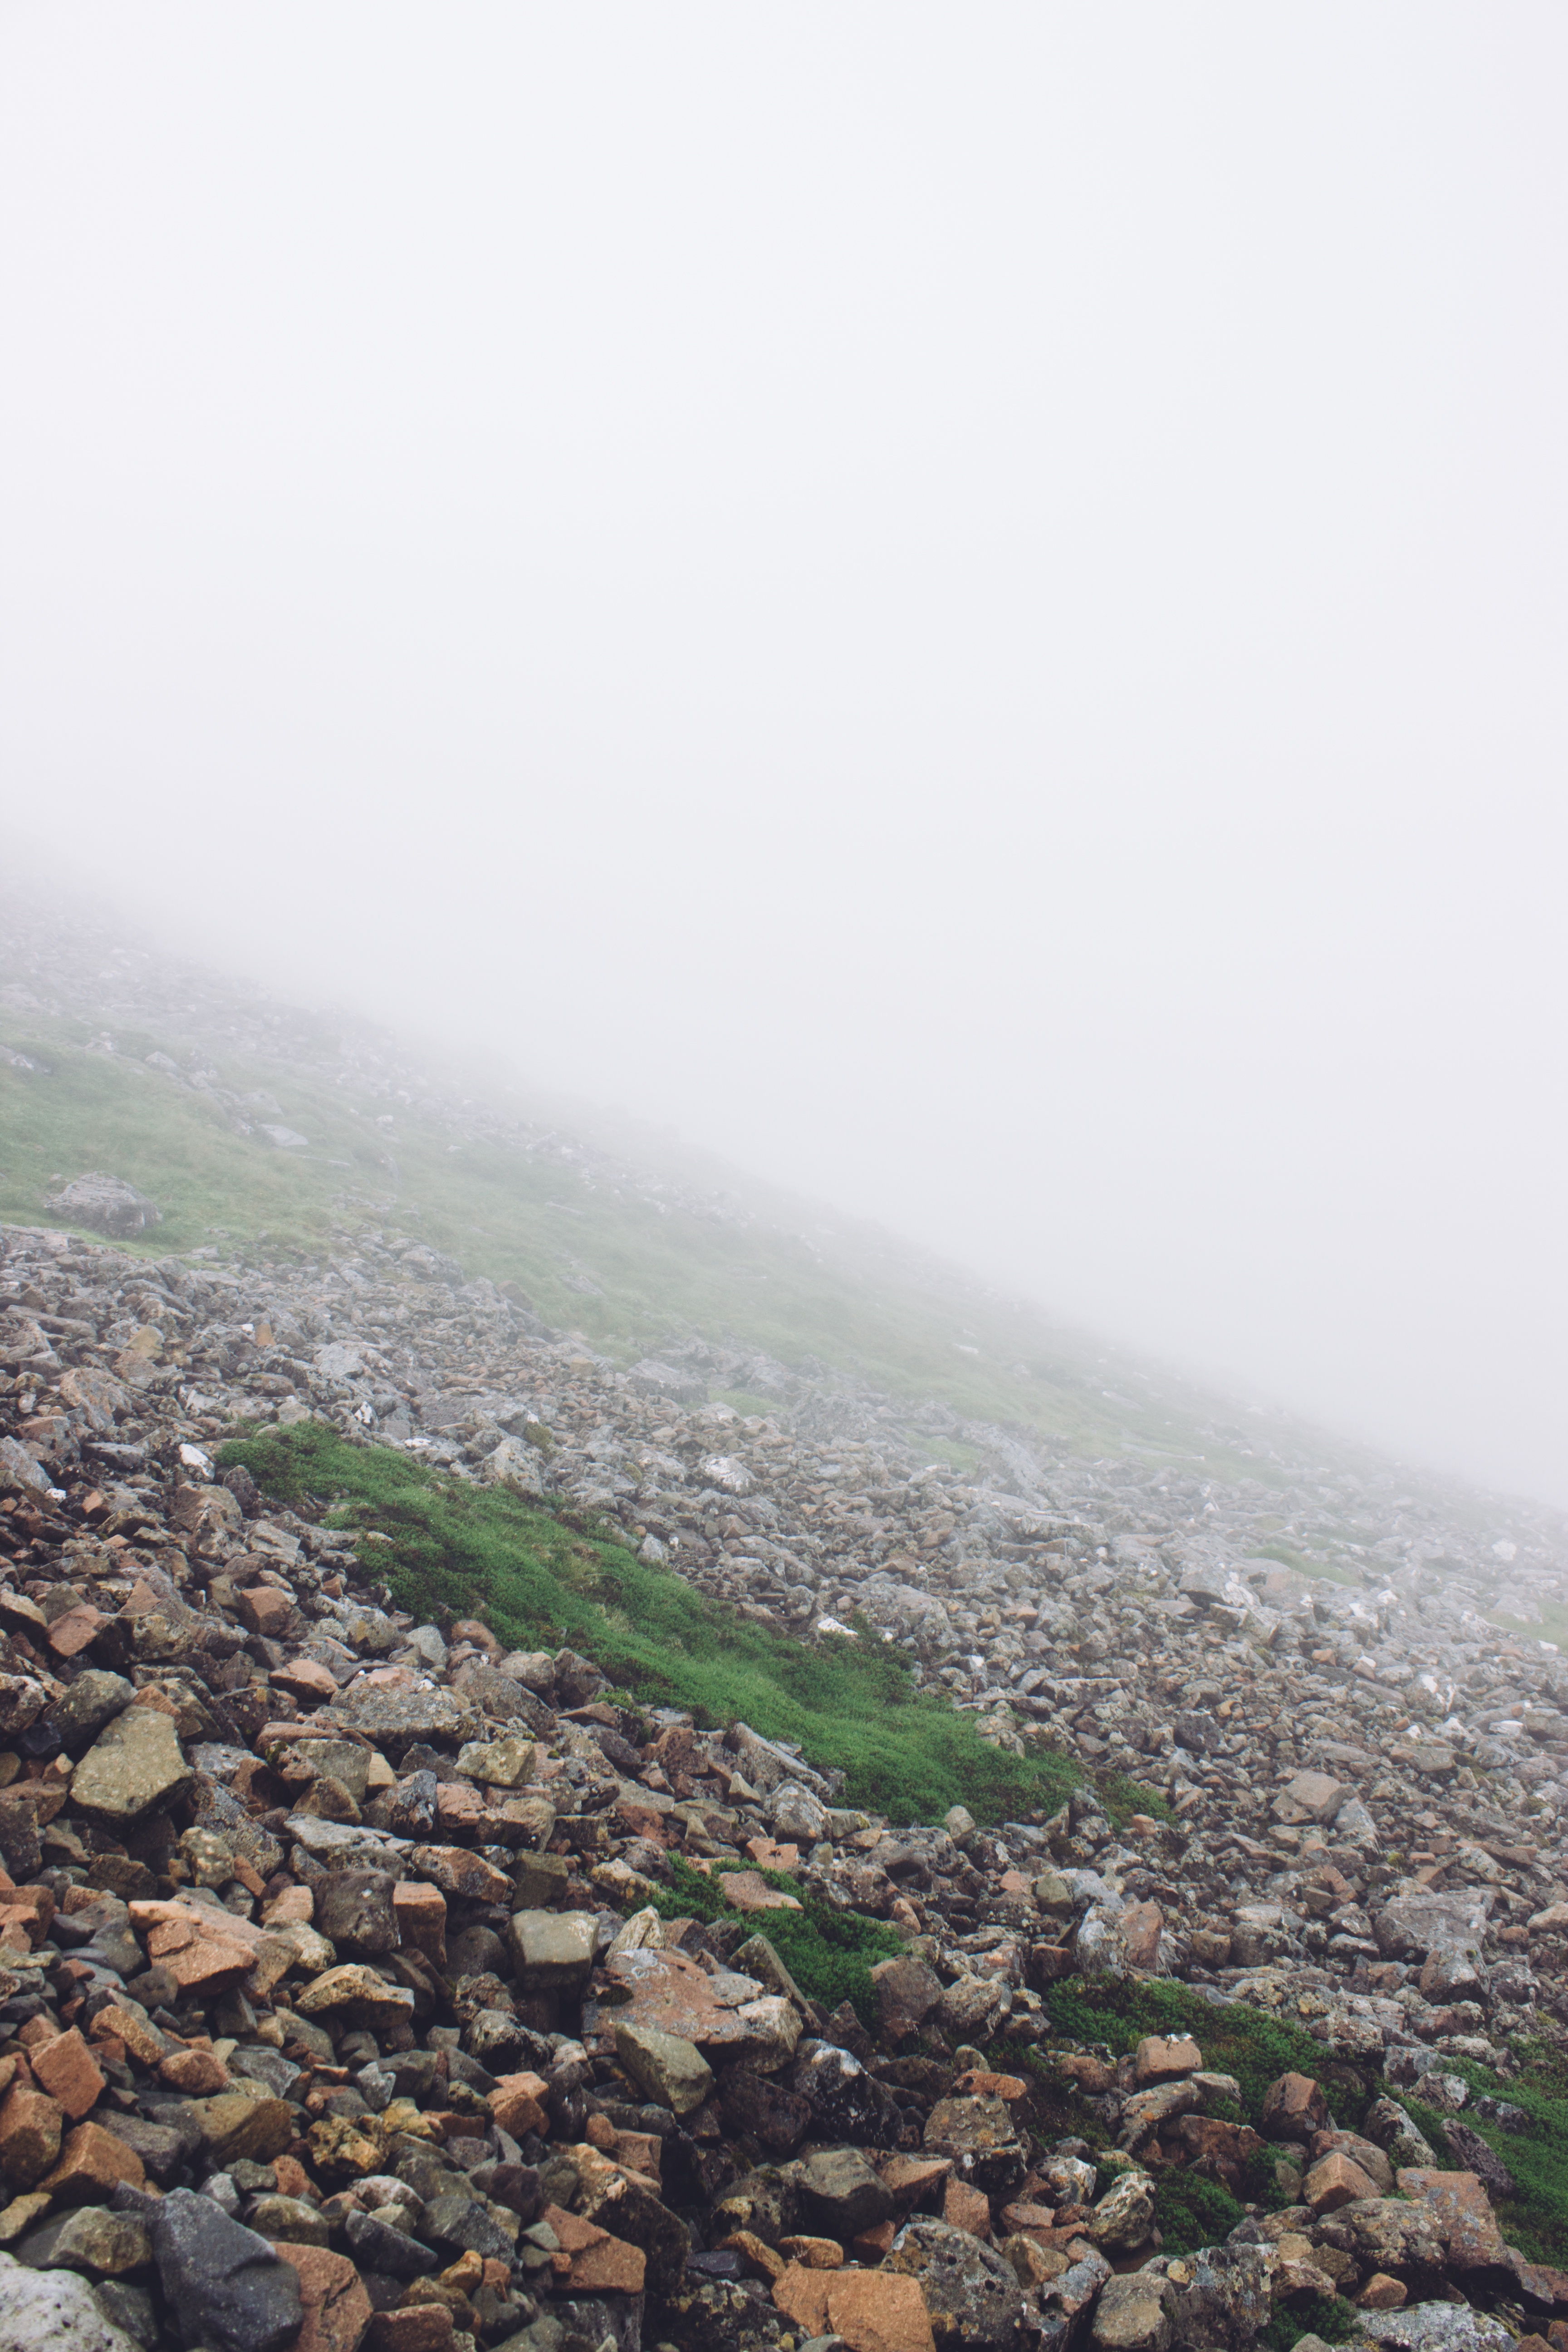
landscape, sea, coast, rock, ocean, horizon, mountain, fog, mist, morning, hill, shore, cliff, weather, haze, terrain, ridge, atmospheric phenomenon